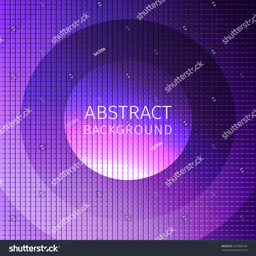
purple abstract background of many squares with superimposed circles and an inscription